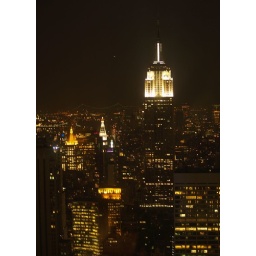
From the observation deck of Rockefeller Center. If you look closely you can see a plane in the sky